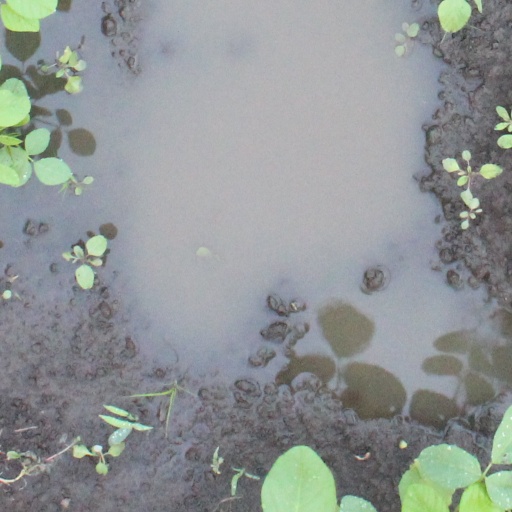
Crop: soybean